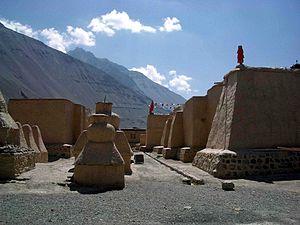
Le monastère de Tabo est un monastère bouddhiste dans la vallée de Tabo, en Inde.